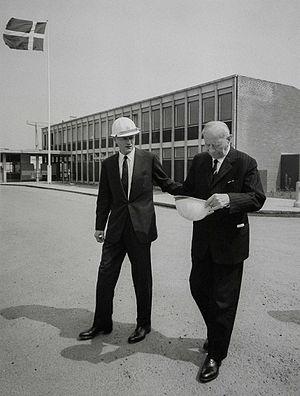
Arnold Peter Møller est un armateur et homme d'affaires danois. Il est le fondateur du groupe A.P. Moller-Maersk en 1904, devenu depuis la première compagnie maritime mondiale.